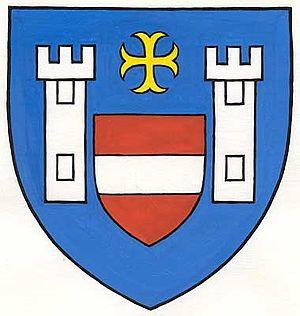
Laa an der Thaya est une ville autrichienne du district de Mistelbach en Basse-Autriche.